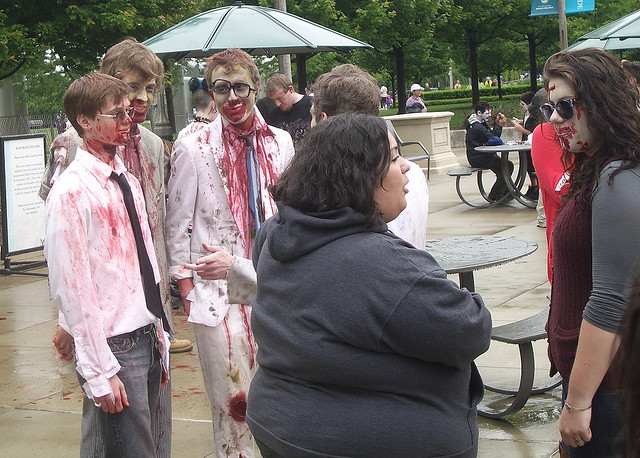
user: Given an image and a question. Answer the question in a short answer. Question: What was used to stain the boys' shirts? Short Answer:
assistant: fake blood